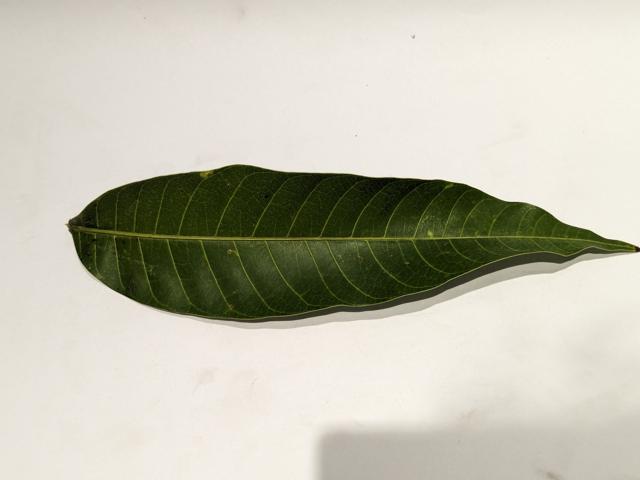
Mango leaf variety: Haribhanga